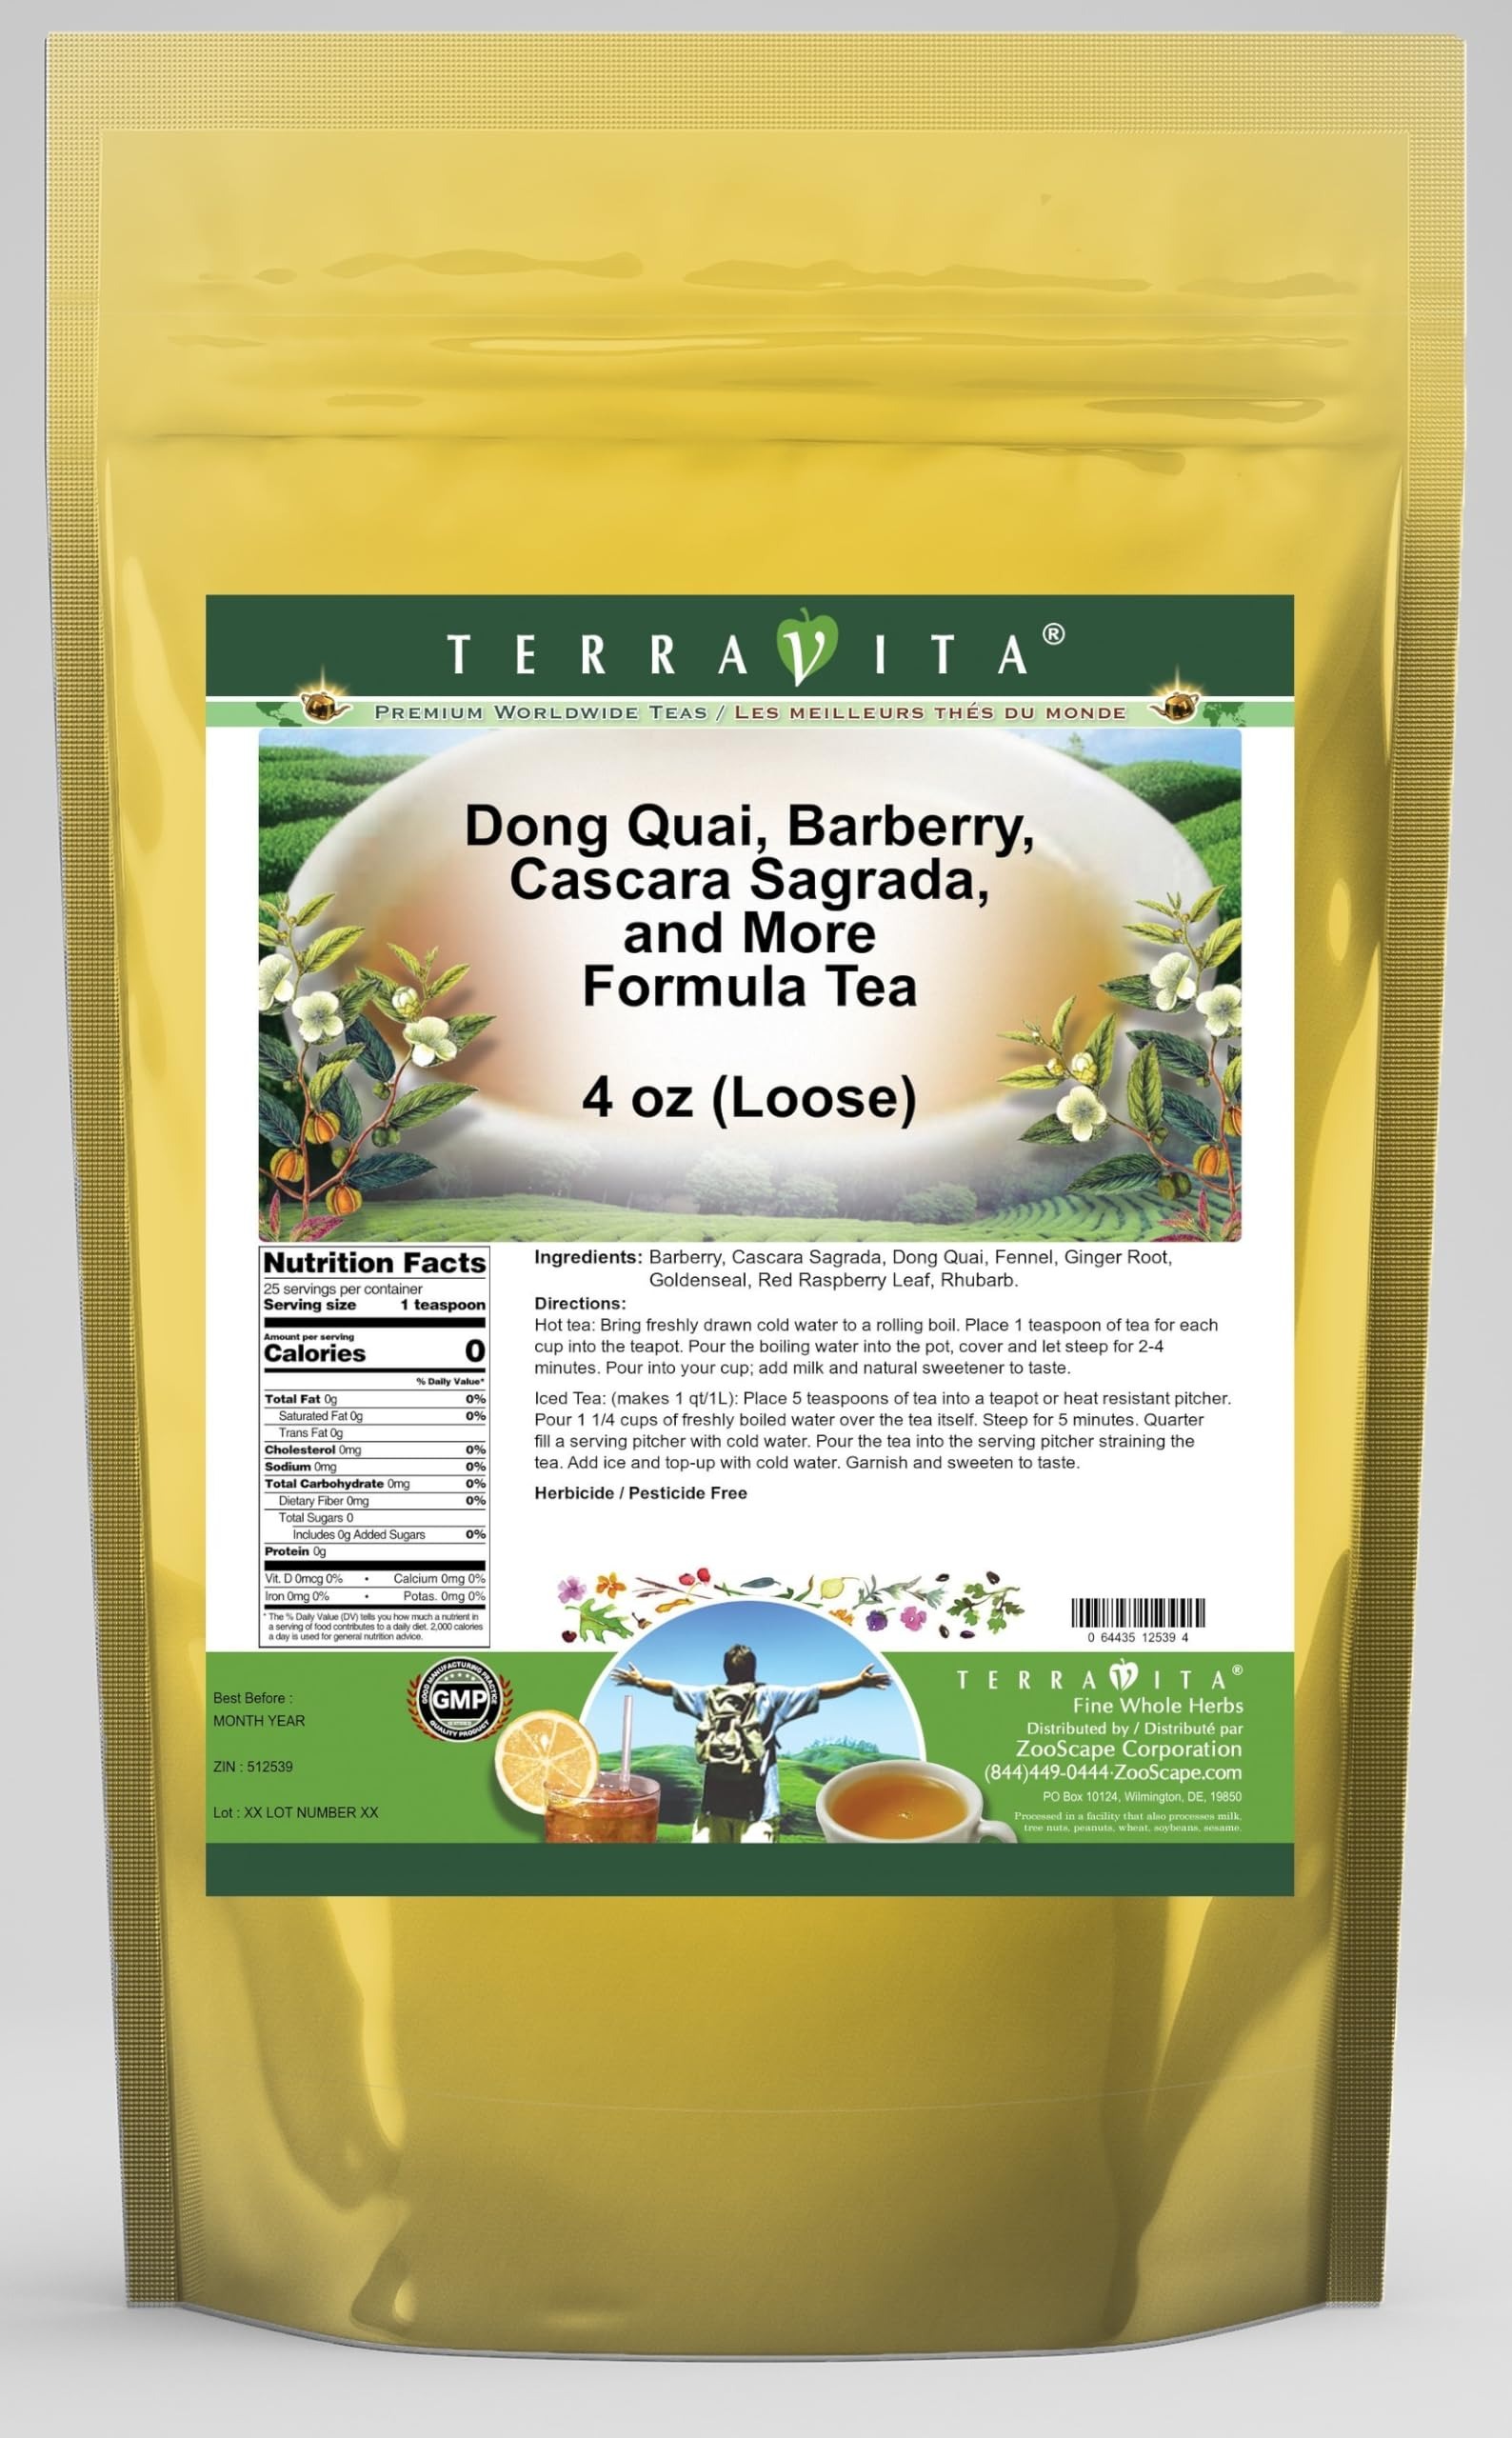
Item Name: Dong Quai, Barberry, Cascara Sagrada, and More Formula Tea (Loose) (4 oz, ZIN: 512539)
Bullet Point 1: Dong Quai, Barberry, Cascara Sagrada, and More Formula Tea (Loose) (4 oz, ZIN: 512539)
Bullet Point 2: No fillers.
Bullet Point 3: Manufacturer: TerraVita
Bullet Point 4: Size: 4 oz
Bullet Point 5: Loose Leaf Herbal Tea - Packed in a convenient upright pouch!
Product Description: Dong Quai, Barberry, Cascara Sagrada, and More Formula Tea (Loose) (4 oz, ZIN: 512539)<BR><BR>Packaged in the United States in a GMP certified facility (Good Manufacturing Practice).<BR><BR>No fillers.<BR><BR>Manufacturer: TerraVita<BR><BR>Size: 4 oz<BR><BR>Loose Leaf Herbal Tea - Packed in a convenient upright pouch!<BR><BR>Ingredients: Barberry, Cascara Sagrada, Dong Quai, Fennel, Ginger Root, Goldenseal, Red Raspberry Leaf, Rhubarb
Value: 4.0
Unit: Ounce

Price: 21.17